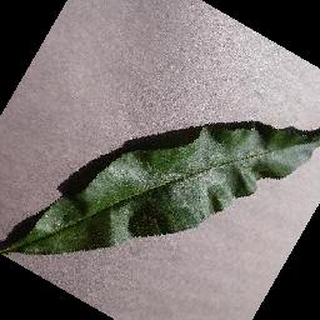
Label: healthy_peach